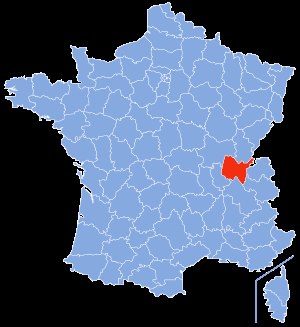
Ain (departement)
Ains placering
Ain er et fransk departement.